Santa Rosa, California

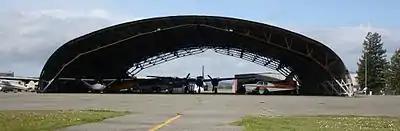
Airplane hangar used in the film "It's a Mad, Mad, Mad, Mad World"

Santa Rosa is also home to notable smaller businesses such as Moonlight Brewing Company, Russian River Brewing Company, and other companies.